Yellowstone National Park

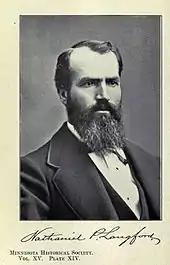
Portrait of Nathaniel P. Langford (1870), the first superintendent of the park

In 1871, eleven years after his failed first effort, Ferdinand V. Hayden was finally able to explore the region. With government sponsorship, he returned to the region with a second, larger expedition, the Hayden Geological Survey of 1871. He compiled a comprehensive report, including large-format photographs by William Henry Jackson and paintings by Thomas Moran. The report helped to convince the U.S. Congress to withdraw this region from public auction. On March 1, 1872, President Ulysses S. Grant signed "The Act of Dedication" law that created Yellowstone National Park.